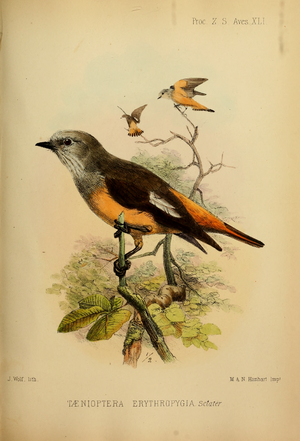
Le Moucherolle à croupion roux est une espèce de passereaux de la famille de Tyrannidae. Il est le seul représentant du genre Cnemarchus.